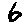
Label: 6